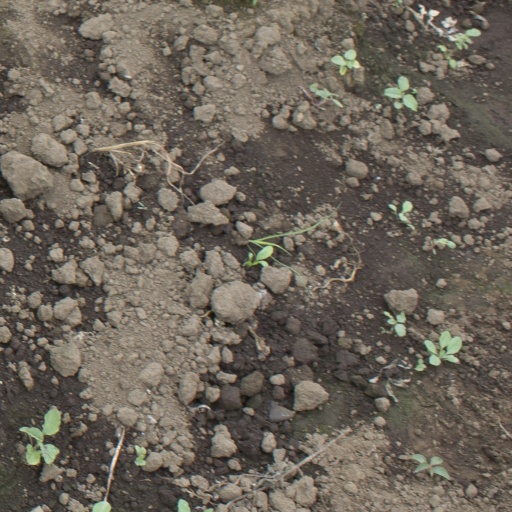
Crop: soybean